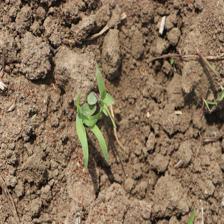
Label: Sorghum